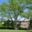
Label: maple_tree